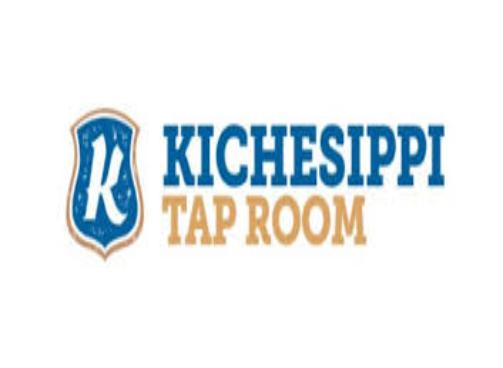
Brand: kichesippi-2
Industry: Food